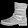
Label: Ankle boot